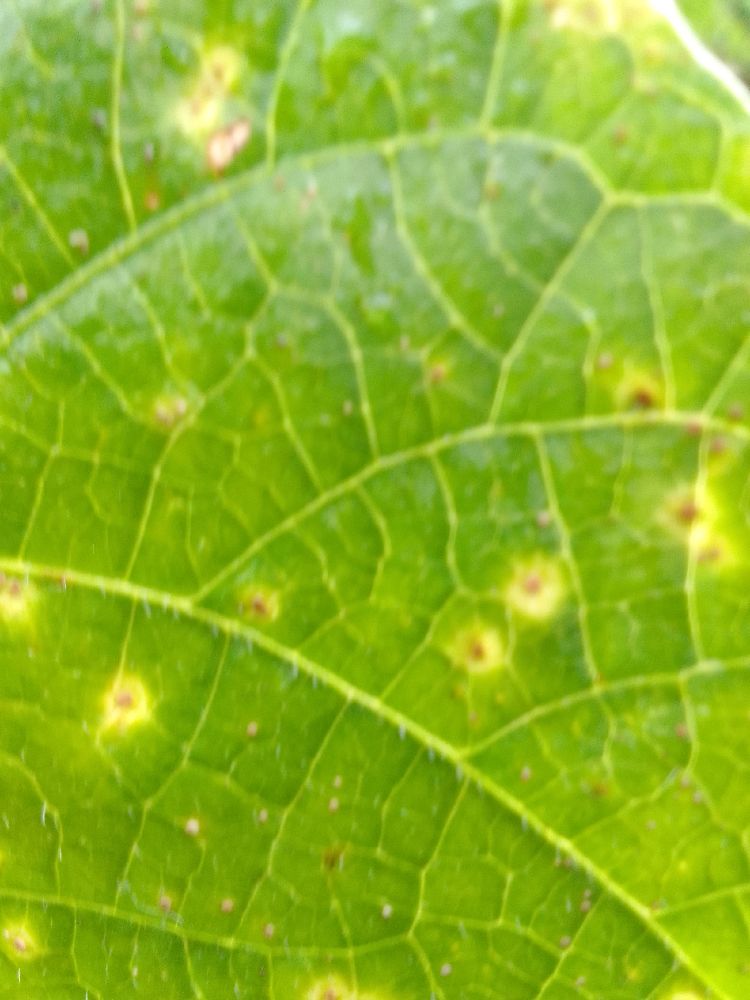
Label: rust